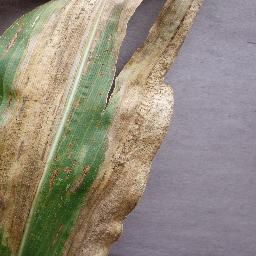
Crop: corn
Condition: (maize)_northern_blight